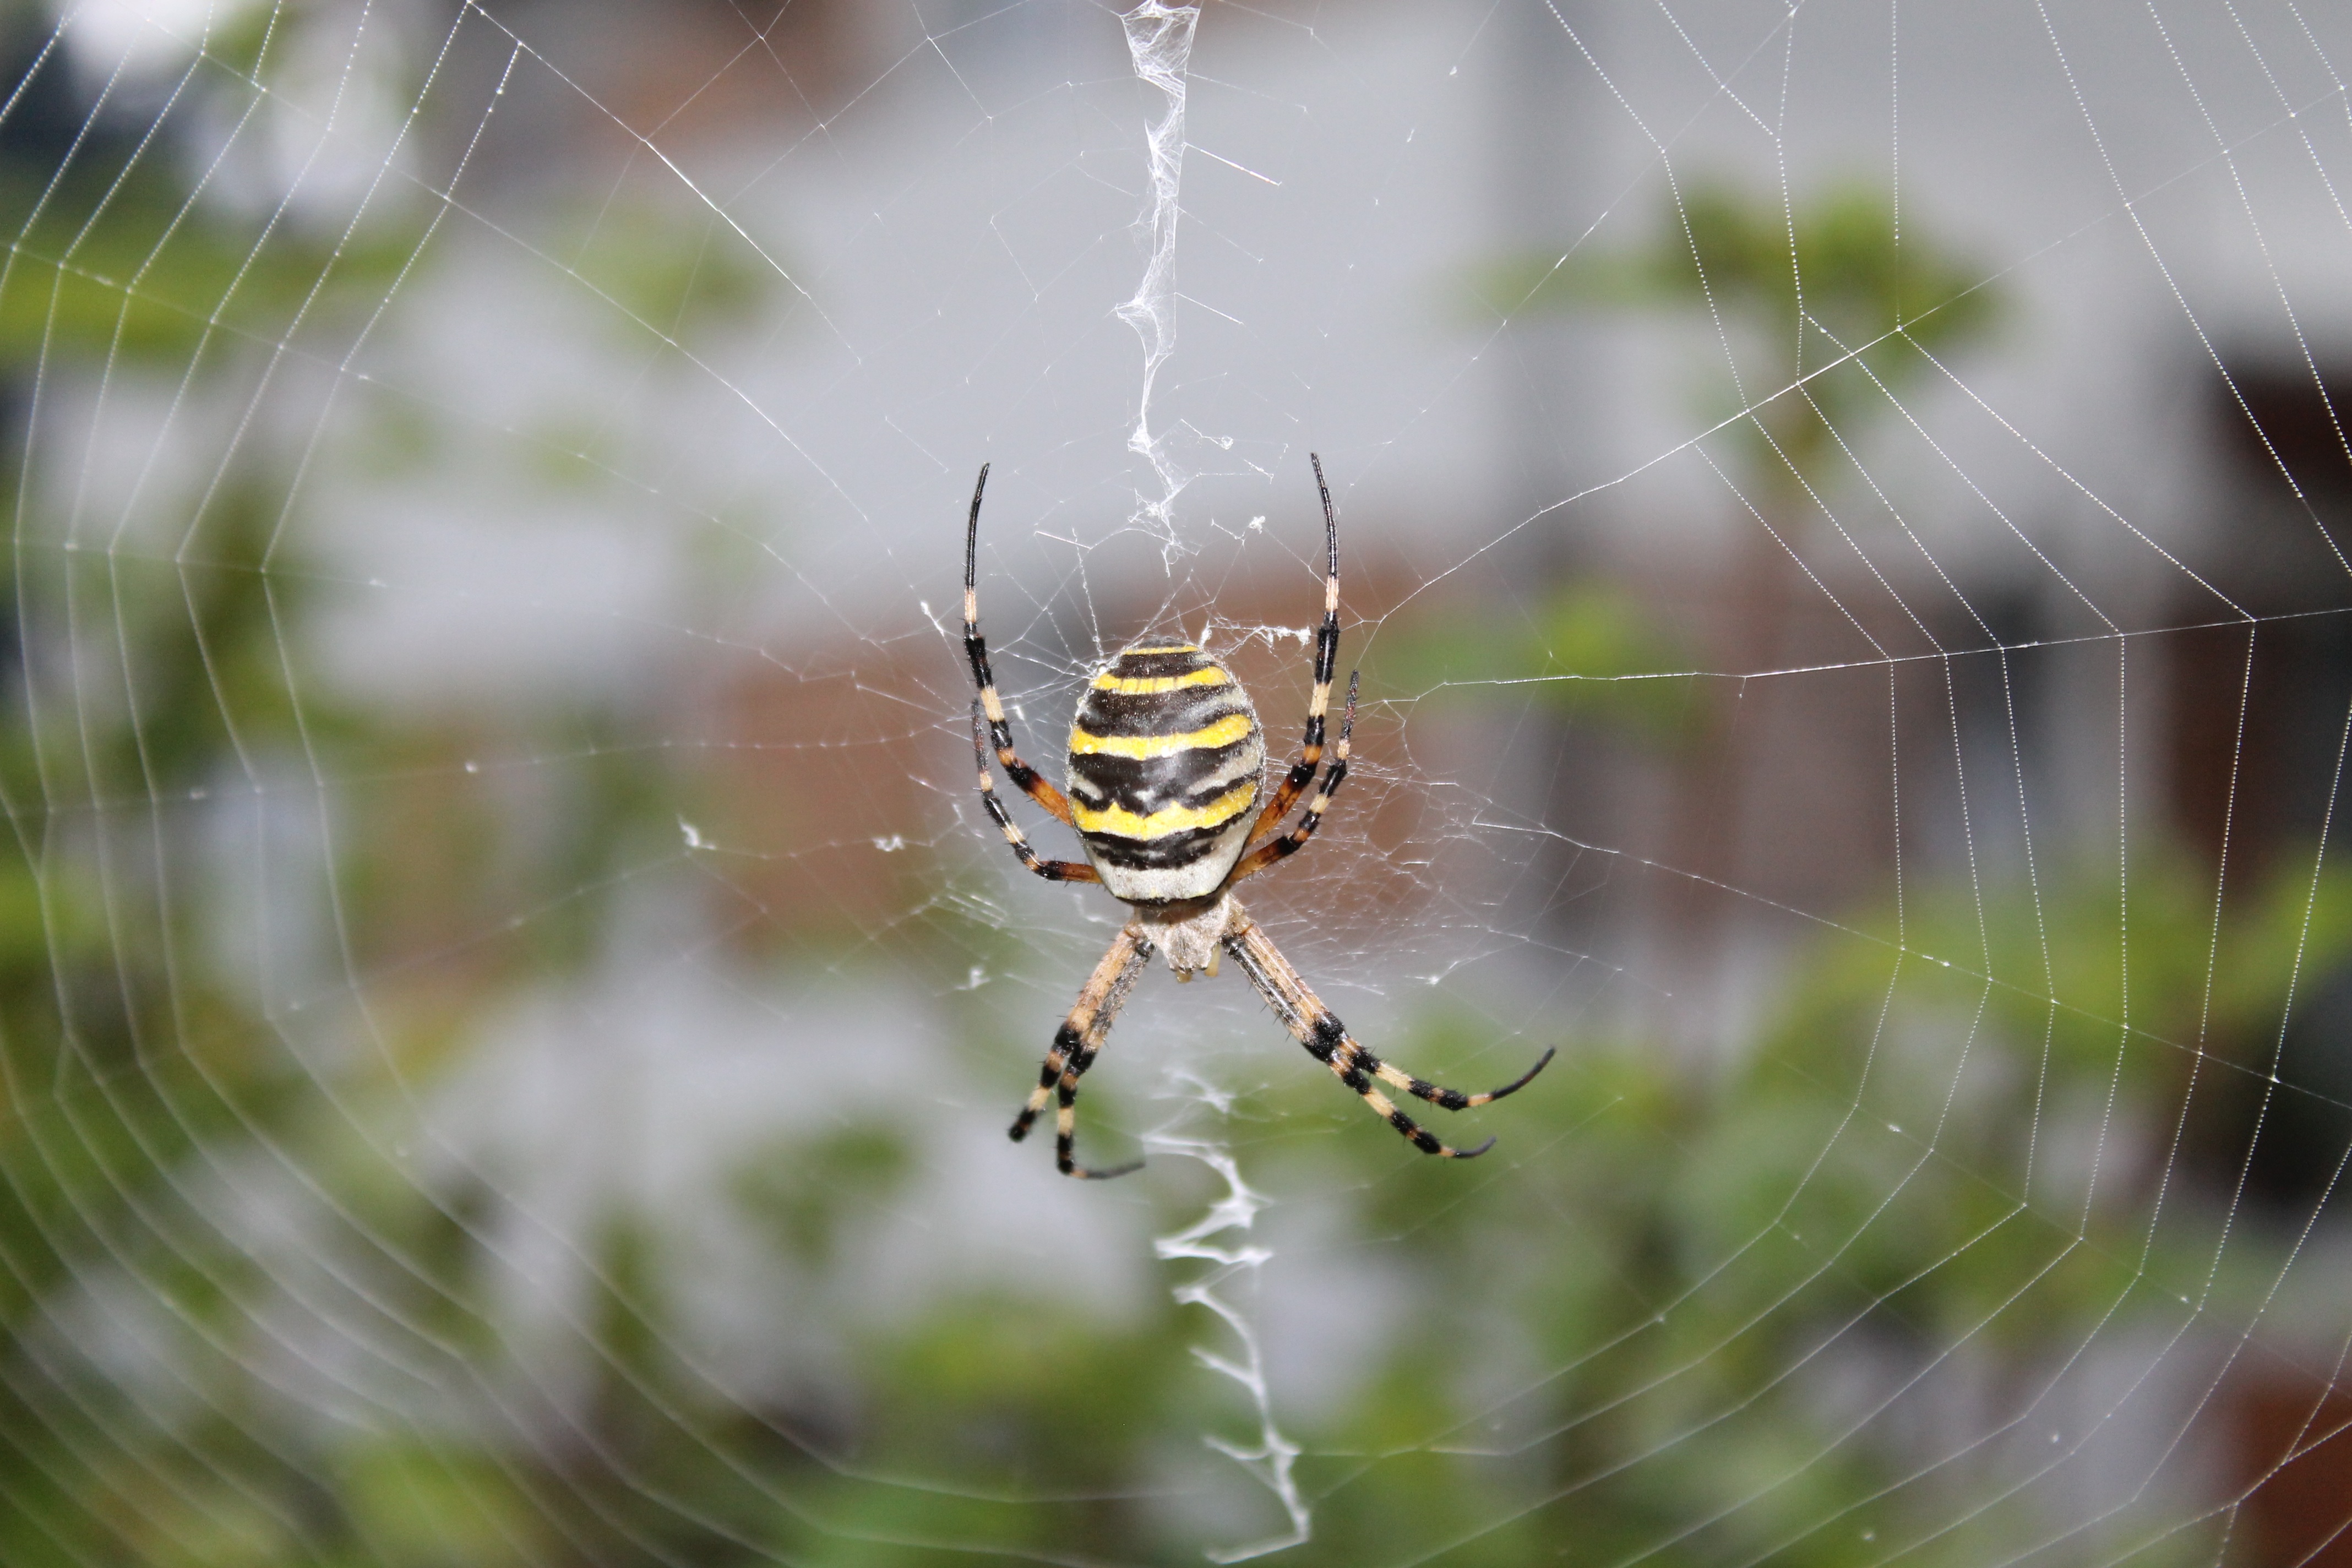
nature, animal, fauna, material, invertebrate, spider web, cobweb, close up, spider, arachnid, argiope, network, macro photography, arthropod, european garden spider, araneus, wasp spider, orb weaver spider, yellow garden spider